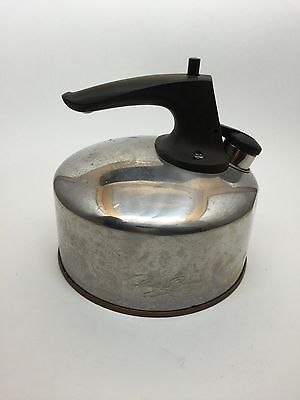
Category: kettle